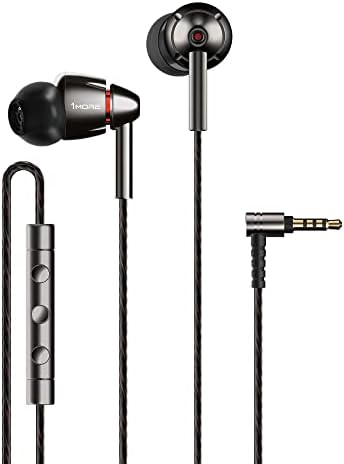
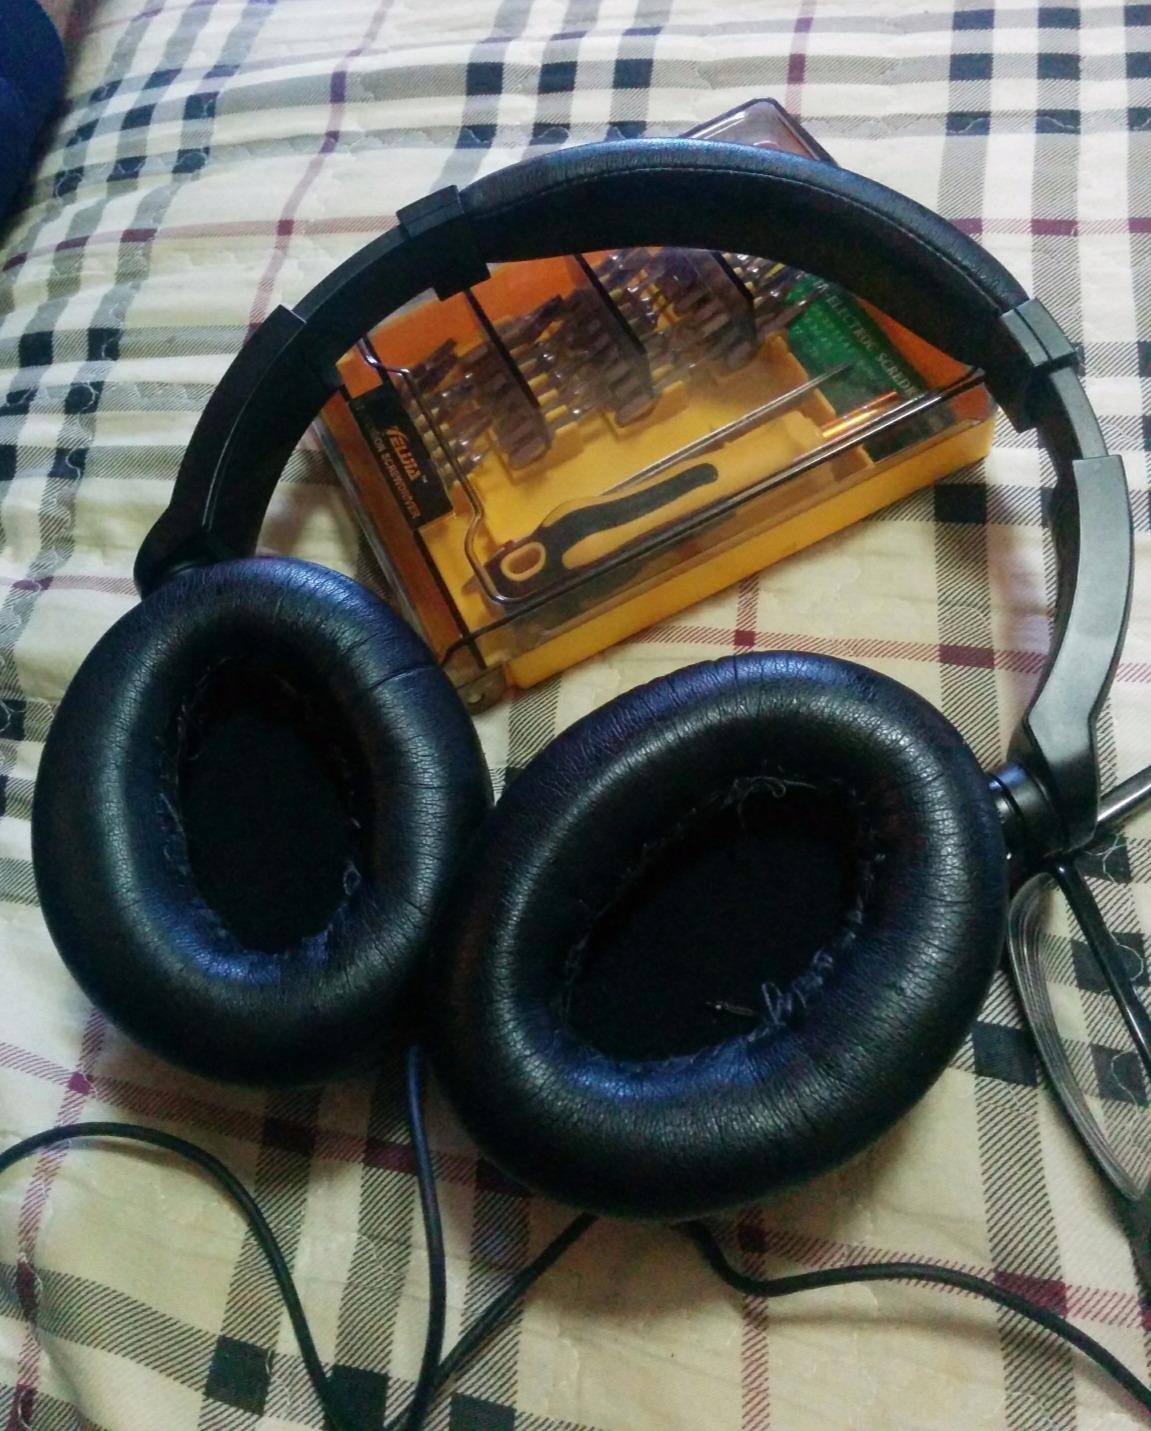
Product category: headphones
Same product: no